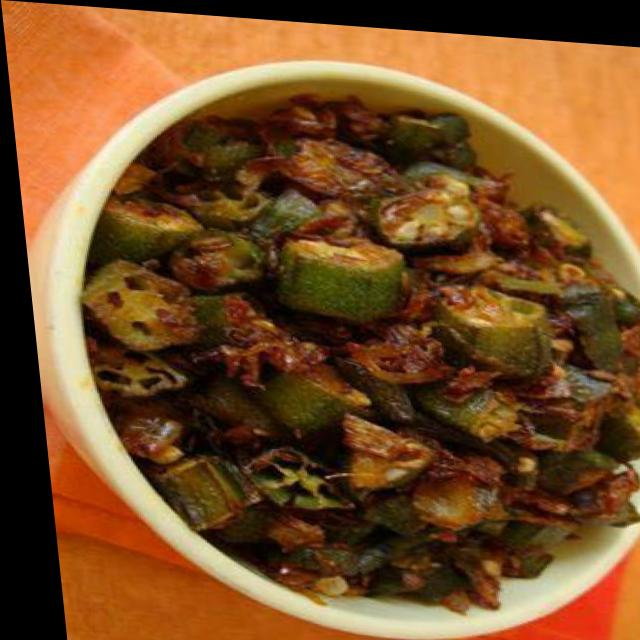
Dish: bhindi_masala